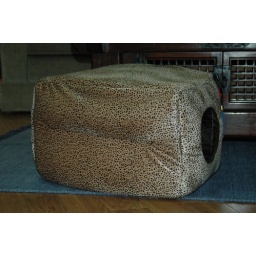
the cat bed in the up position to provide privacy and snuggling inside......